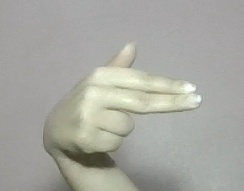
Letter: ghain